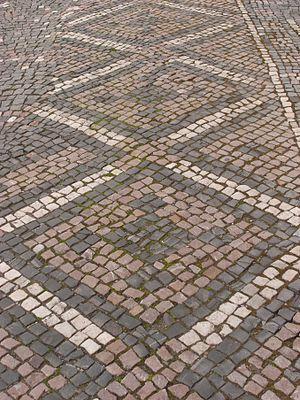
marbre/calcaire, les pavés in Hradec Králové (République tchèque), faite á la main